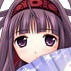
Portrait style: Anime Portrait